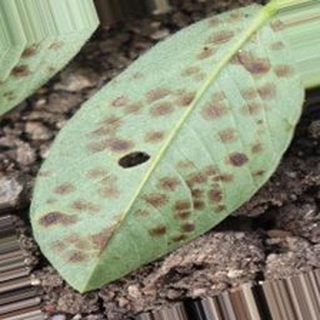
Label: groundnut_rust